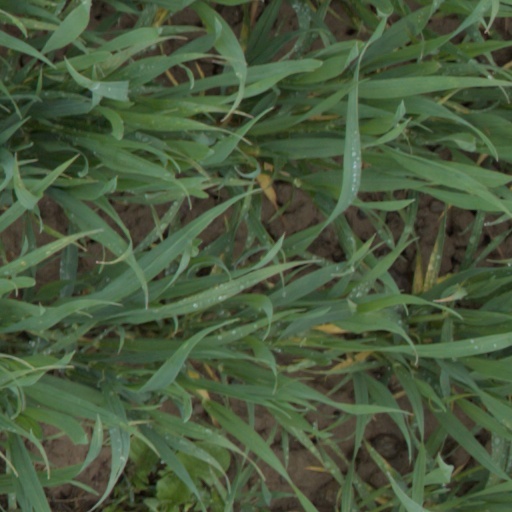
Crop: wheat